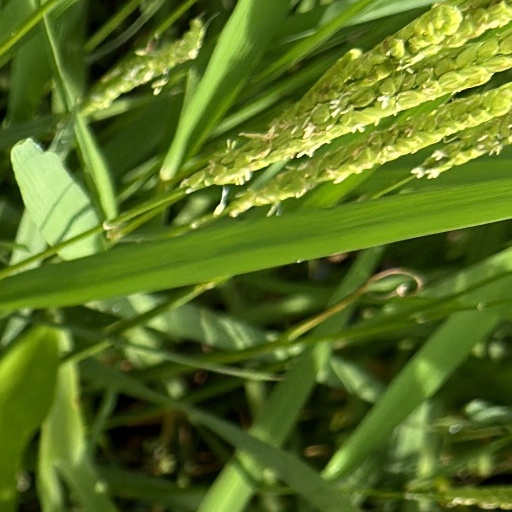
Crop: rice